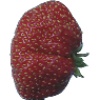
Label: strawberry_wedge